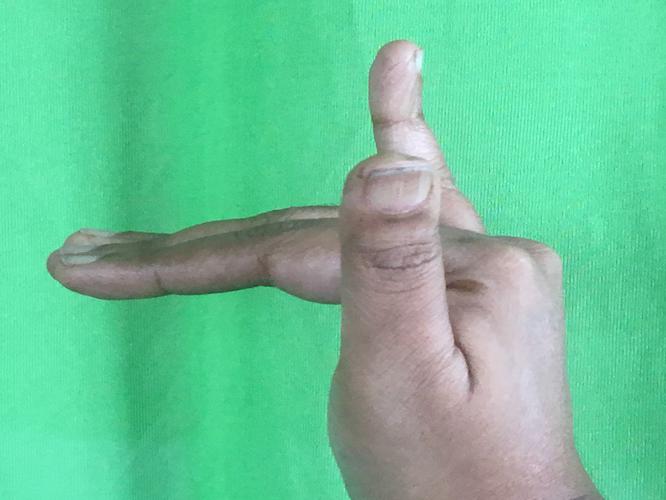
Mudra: Mrigasirsha
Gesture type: single_hand